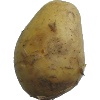
Label: white_potato